Antonio Falconio

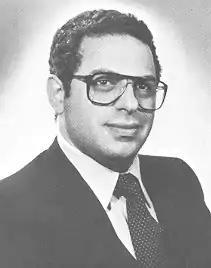

Antonio Falconio (26 May 1938 – 22 December 2021) was an Italian politician. A member of the Christian Democracy party and later the Italian People's Party, he served in the Chamber of Deputies from 1979 to 1983 and was President of Abruzzo from 1995 to 2000.